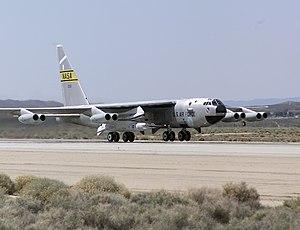
Généralement considérée comme l'administration américaine de la conquête spatiale, la NASA est également depuis sa création en 1958 un important contributeur dans le développement aéronautique tant civil que militaire. Voici donc une liste, forcément non exhaustive, des principaux aéronefs ayant porté ou portant encore en 2012 sa livrée.
Le Balls 8 est un Boeing B-52B Stratofortress utilisé par la NASA comme avion porteur sous la désignation « NB-52B ». Modifié à l'origine pour emporter l'avion fusée North American X-15, le Balls 8 emporte également, au cours de sa carrière, d'autres avions expérimentaux dont le X-43 qui détient le record de vitesse pour un engin aérobie.
Le X-43A Scramjet a battu, le 16 novembre 2004, le record mondial de vitesse pour un avion propulsé avec un statoréacteur atmosphérique en atteignant brièvement 10 240 km/h, soit près de cinq fois la vitesse du Concorde. Il détenait déjà le précédent record, établi le 27 mars 2004, à 7 700 km/h, soit près de quatre fois la vitesse du Concorde. Le précédent engin ailé ayant ce record est le Kholod russe qui a atteint Mach 6,41 durant 77 secondes le 12 février 1998.